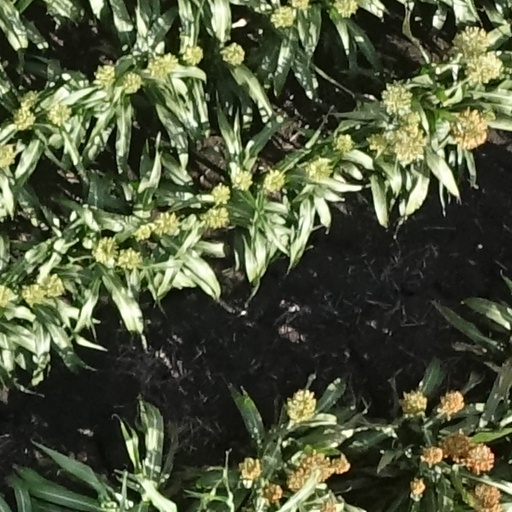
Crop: sorghum